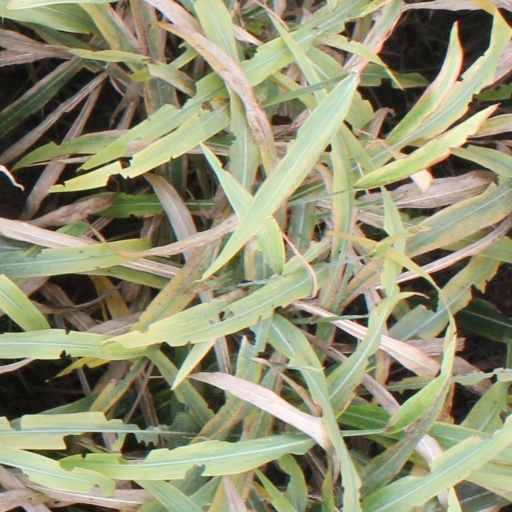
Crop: sorghum